American Watch Tool Company

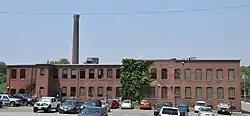

The American Watch Tool Company is a historic factory complex at 169 Elm Street in Waltham, Massachusetts. The company was founded in 1877 as a spin-off from the successful American Watch Company, and was used for the production of watchmaking tools until 1904. The four-building complex traces the evolutionary history of this business. The factory was listed on the National Register of Historic Places in 1989.